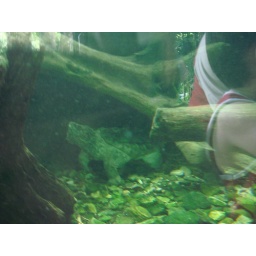
I tot was a stone initially..until e uncle beside me asked his son to see..it really look like a stone..